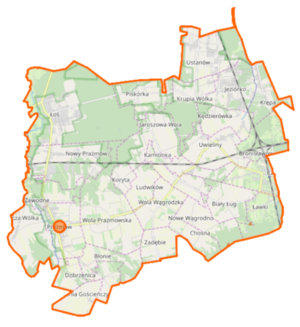
Prażmów est une gmina rurale de la powiat de Piaseczno, dans la Voïvodie de Mazovie, dans le centre-est de la Pologne.